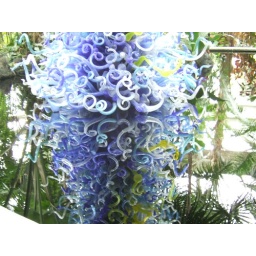
Blue glass over water